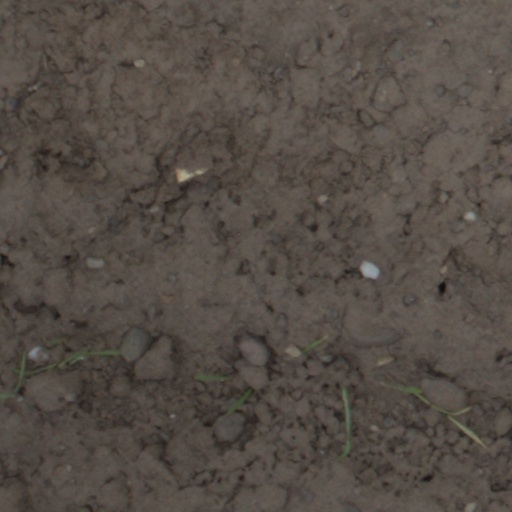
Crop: wheat